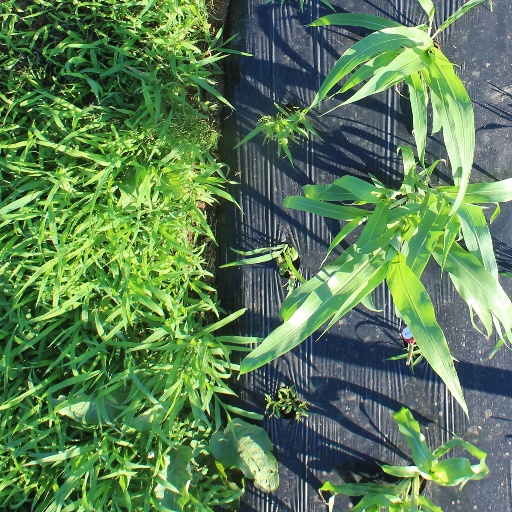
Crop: sorghum